St Cuthberts Mill

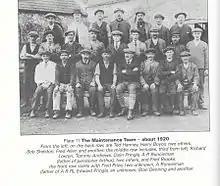
The 'Maintenance Team' circa 1920. (MIll 364)

1876. A new partnership resulted in the mill increasing its production. The Mill had esparto and rag preparation capabilities, dusters, nine boilers for grass and rags, four potchers, fifteen beaters, chemical processing plant, gas works, two machines, mechanics shop, and offices on site. All of this was powered by a water wheel and eleven steam engines.